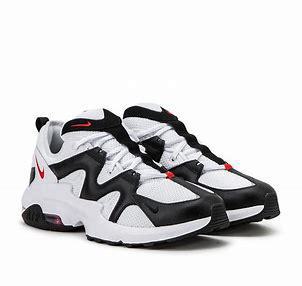
Brand: Nike
Model: Air Max Graviton